Wilhelm Lichtenheld

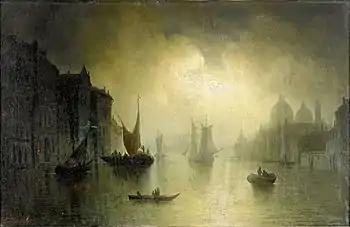
The Grand Canal in Moonlight

Wilhelm Lichtenheld (13 October 1817, Hamburg - 25 March 1891, Munich) was a German landscape and architectural painter; known for atmospheric evening and nighttime scenes.